Kalawan

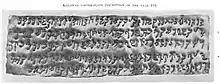
Copper-plate inscription mentioning the Sarvastivadas, in the year 134 of the Azes era, i.e. 84 CE, Kalawan, Taxila.

Kalawan (originally meaning "The caves") is the name of an archaeological site in the area of Taxila in Pakistan, where it is one of the largest Buddhist establishment. It is located about 2 km from the Dharmarajika stupa.